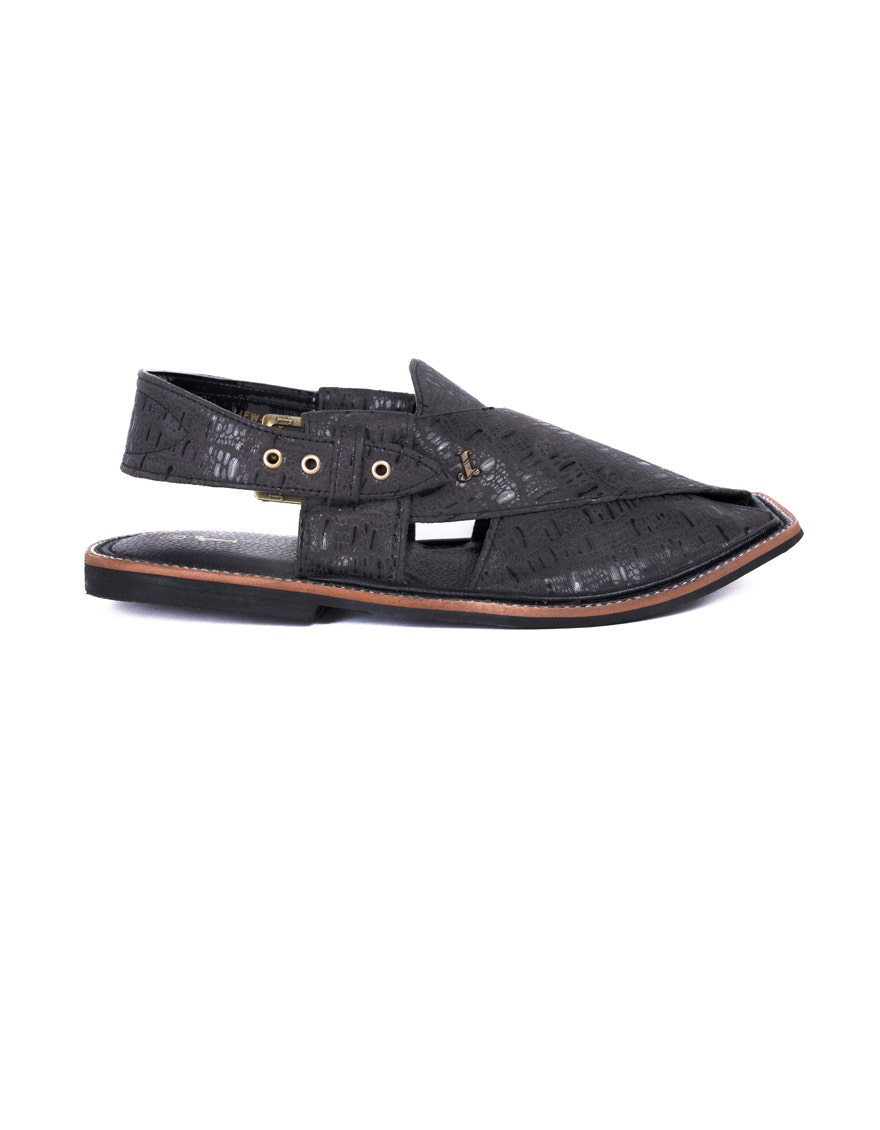
black leather khan flat